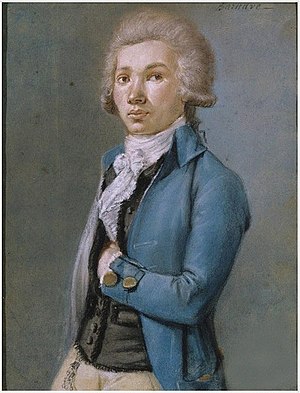
Antoine Barnave
Antoine Barnave.
Antoine Pierre Joseph Marie Barnave var en fransk revolutionsmand.